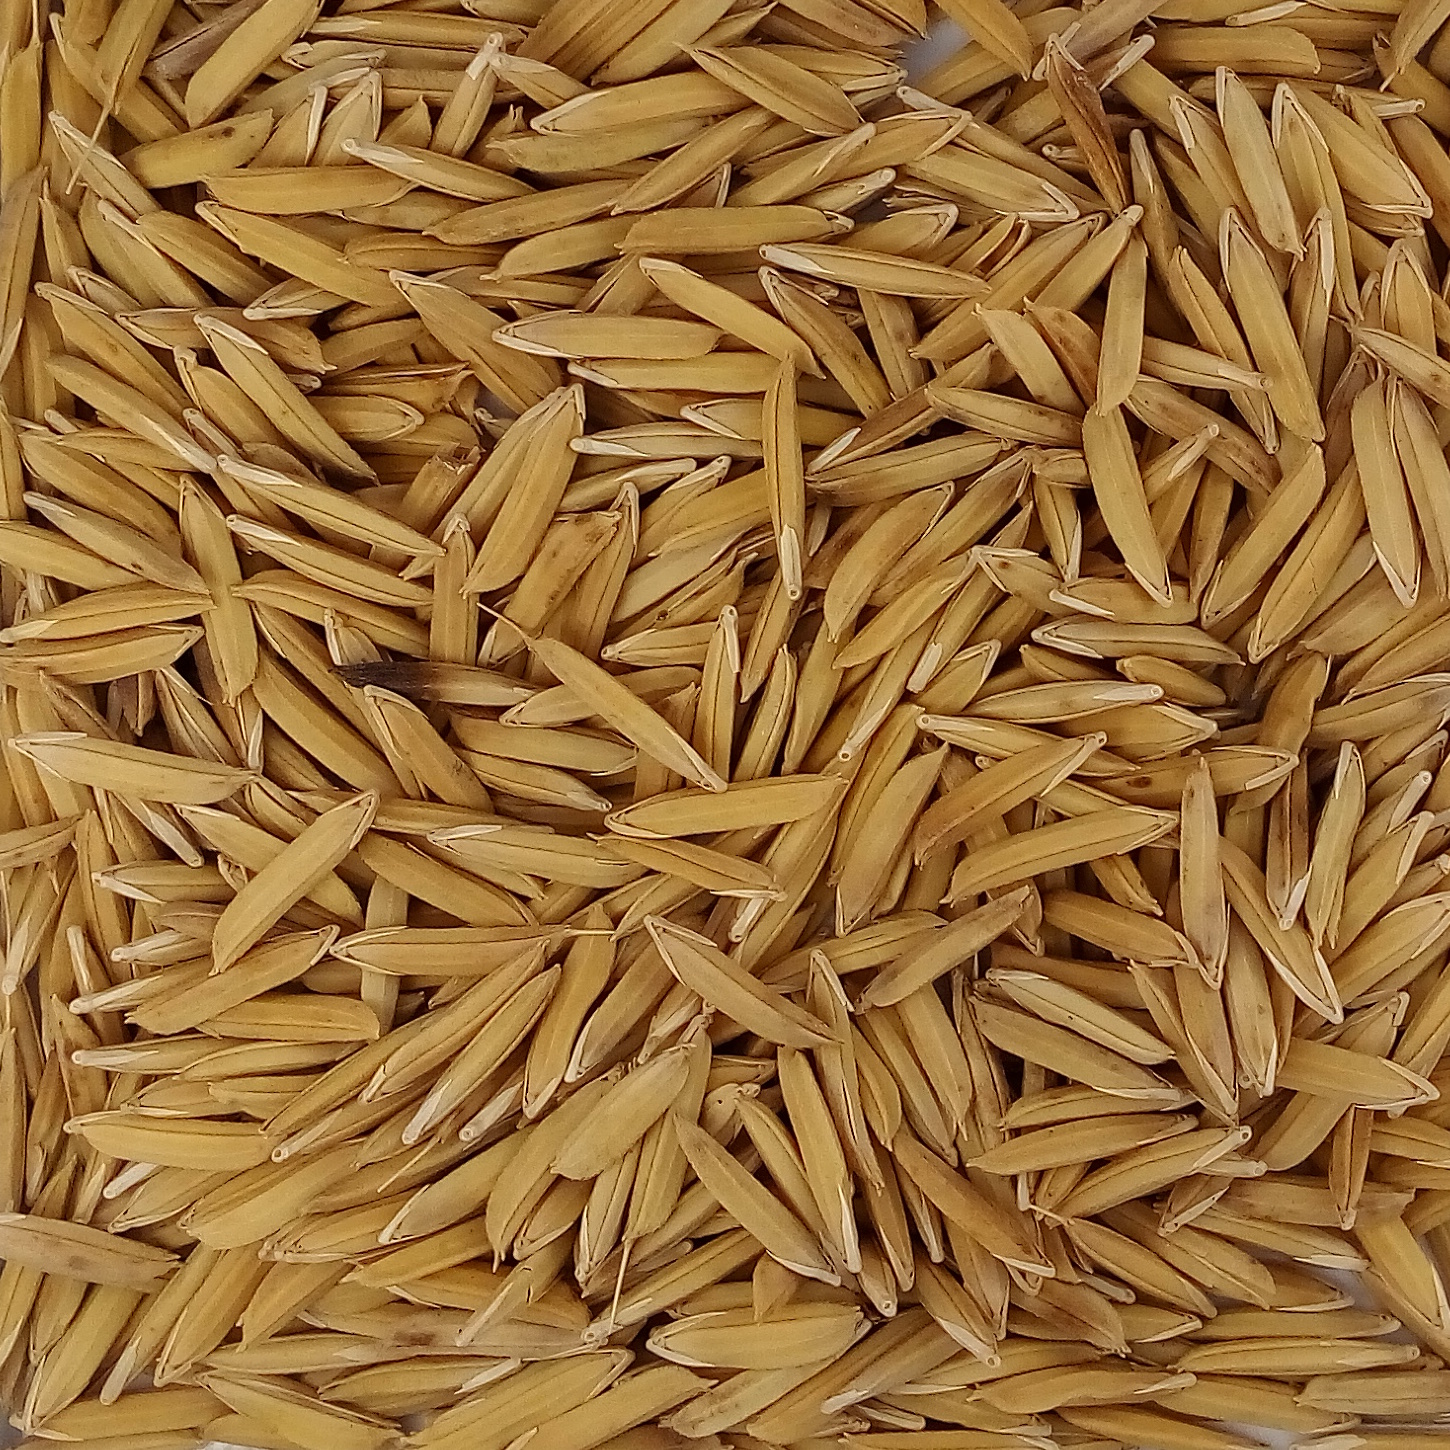
Rice seed variety: 1121